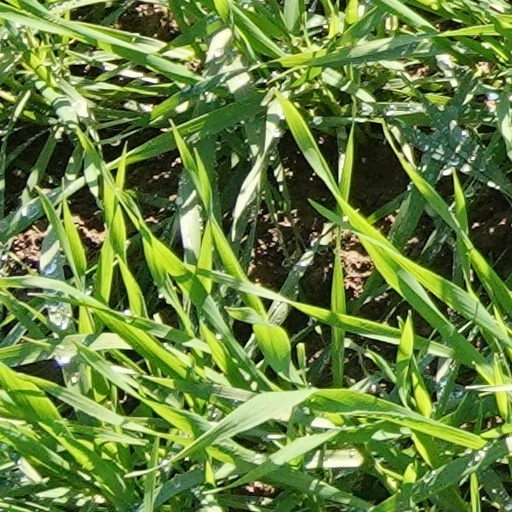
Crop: wheat